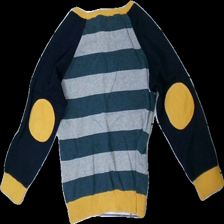
View: back
Type: Sweater
Category: Children
Brand: Not in the list
Brand text on label: Rebel
Colors: Blue, Grey, Yellow, Multicolor
Material: 100% cotton
Pattern: Striped
Cut: Regular, C-collar
Size: 122
Season: All
Price range: 50-100
Recommended usage: Reuse
Description: Striped sweater for chldren